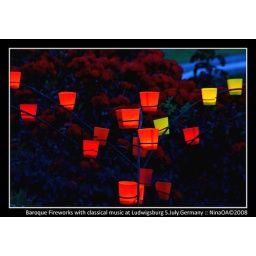
paper cups filled in candle lite